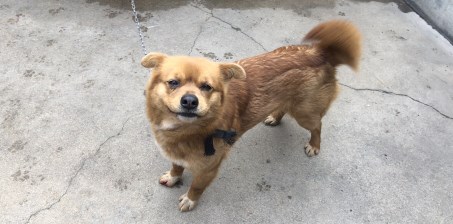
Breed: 3336-n000121-chinese_rural_dog